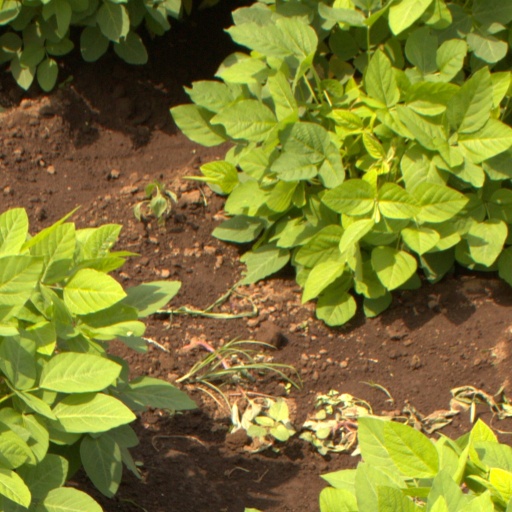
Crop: soybean